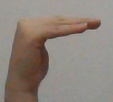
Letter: haa